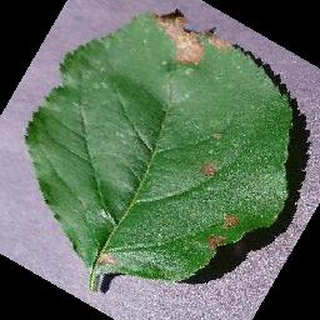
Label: apple_black_rot